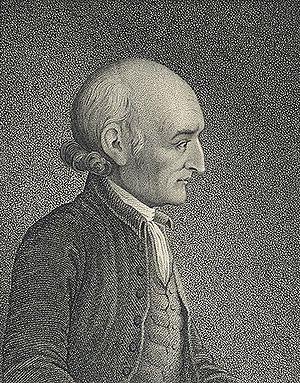
George Wythe est un avocat, juge et professeur de droit américain. Il fut également l'un des signataires de la Déclaration d'indépendance des États-Unis en tant que délégué de la Virginie dont il était originaire.
Les Pères fondateurs des États-Unis sont les signataires de la Déclaration d'indépendance ou la Constitution des États-Unis, ainsi que ceux participant à la révolution américaine comme Revolutionaries. Considérés comme des héros aux États-Unis, ces hommes sont principalement chrétiens, quelques-uns athées ou déistes. Par ailleurs, plusieurs pères sont membres de la franc-maçonnerie.